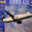
Label: airplane